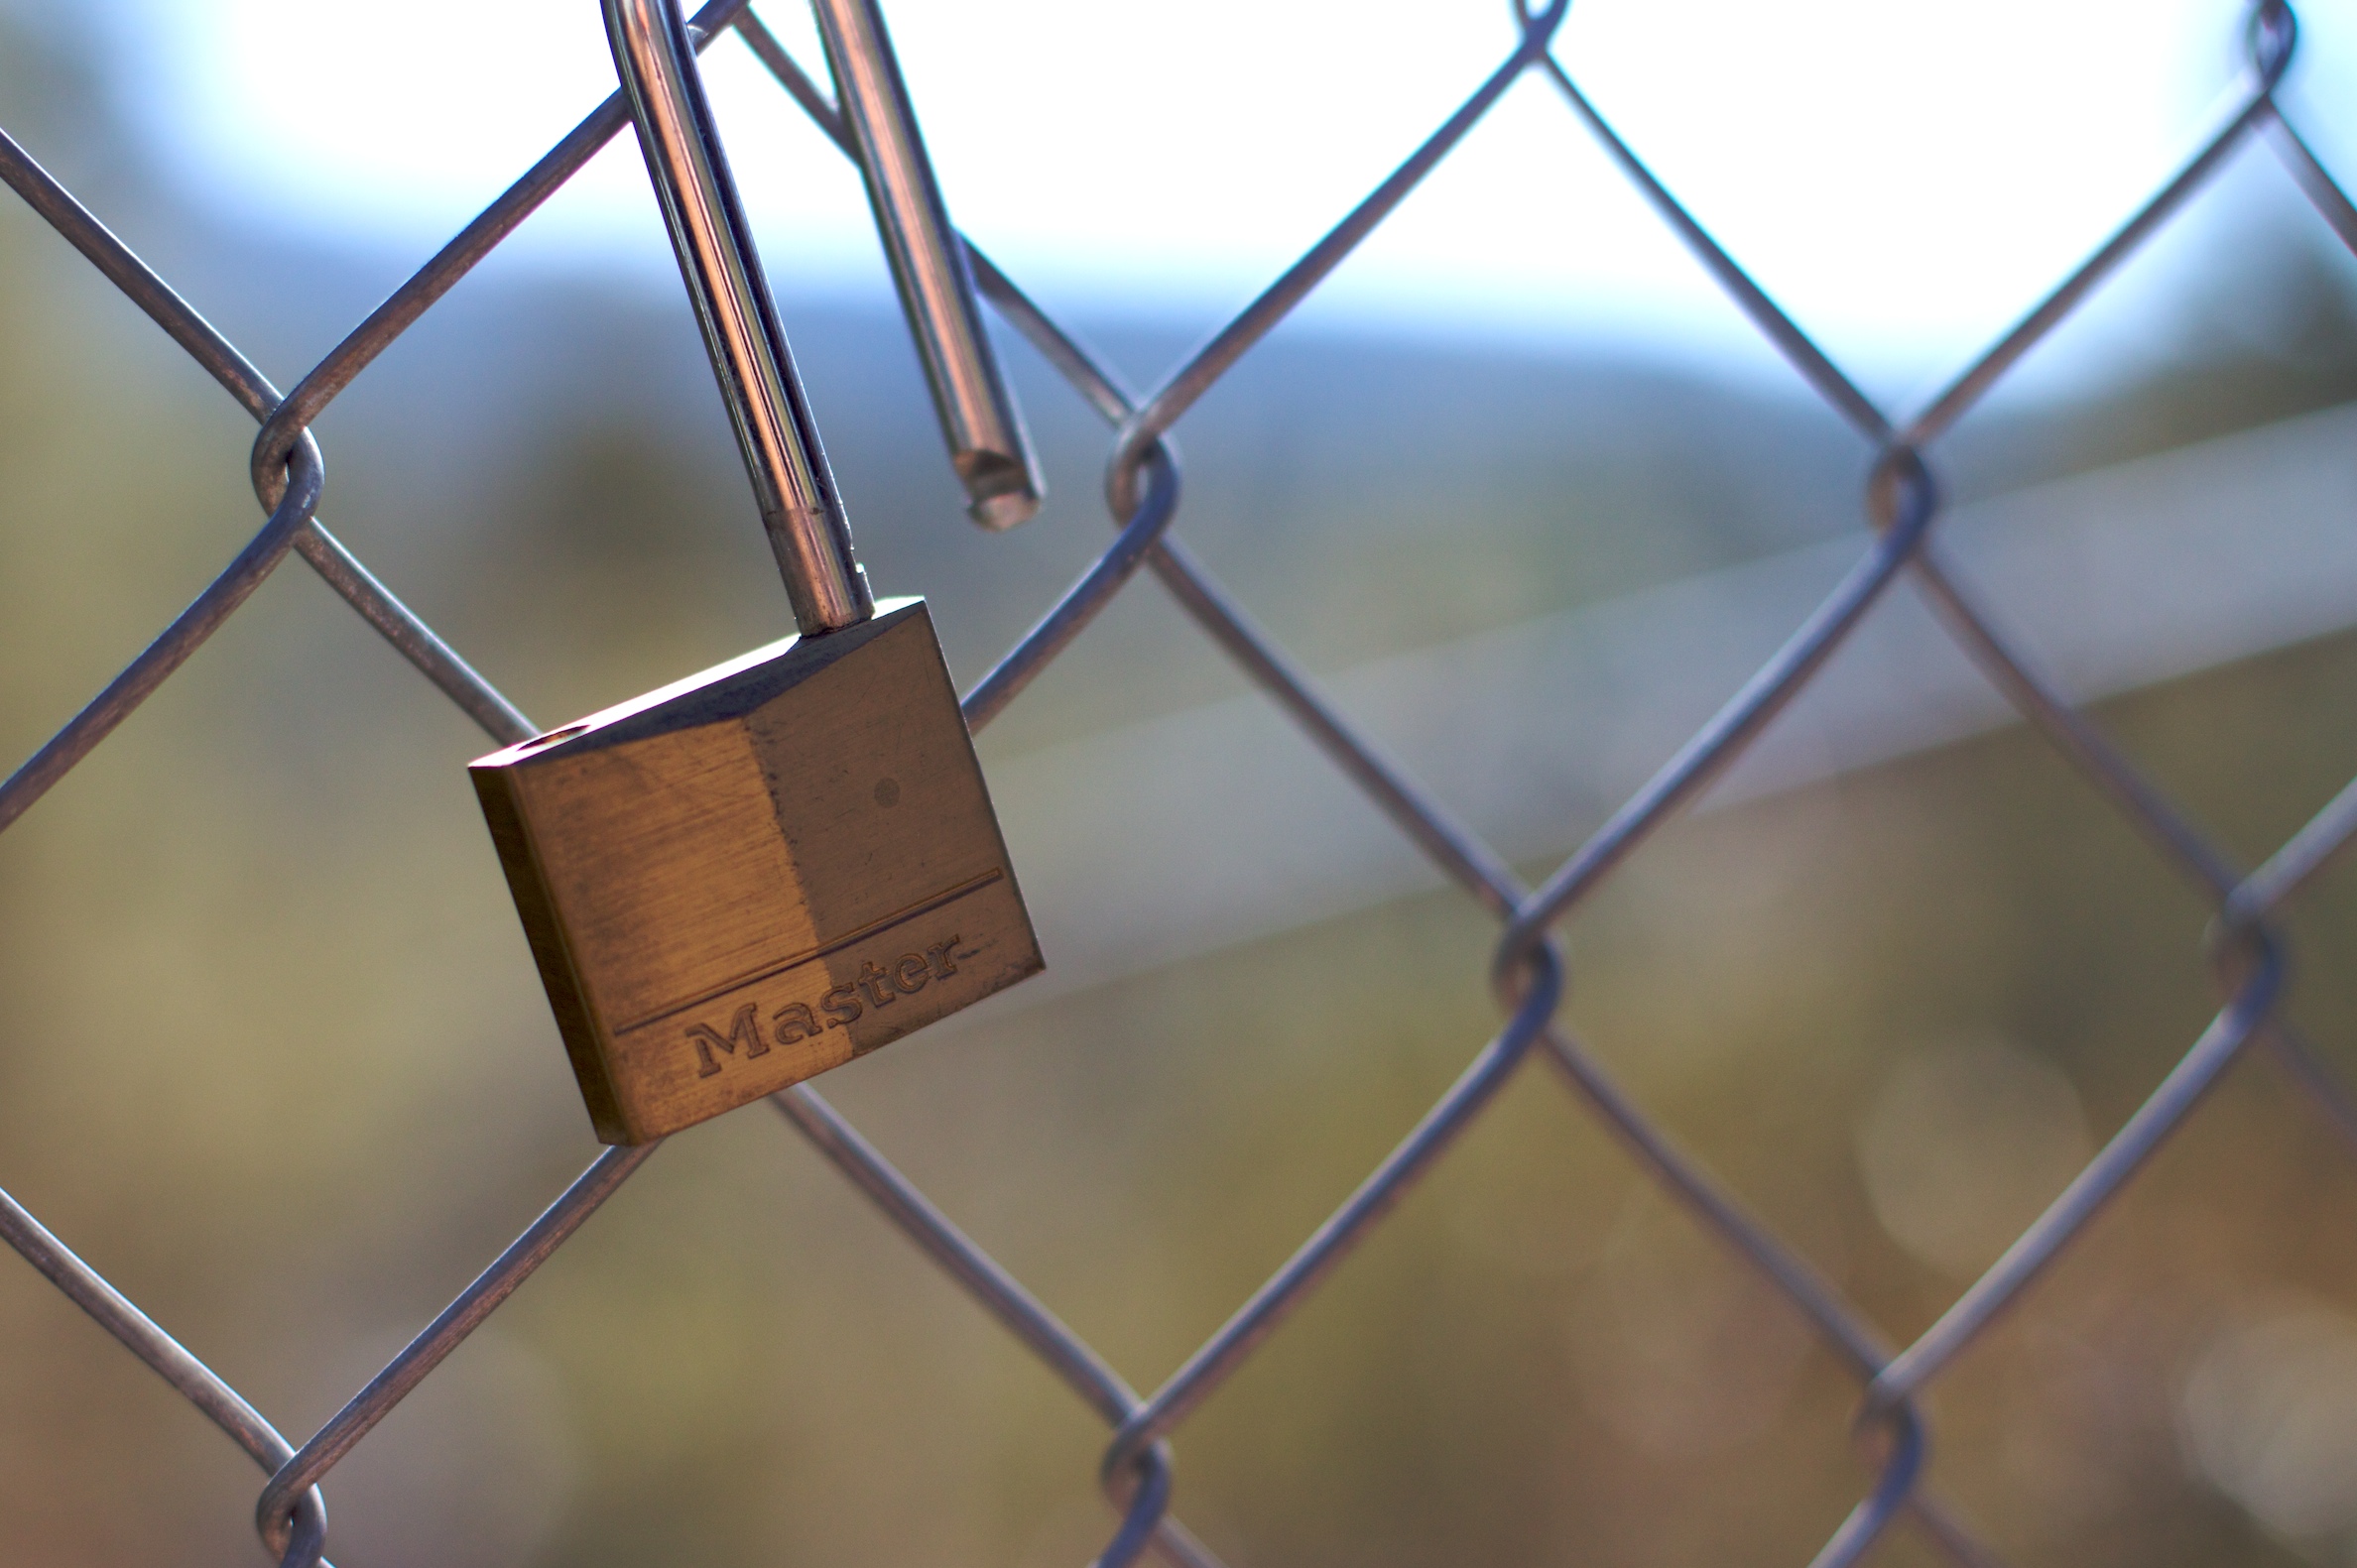
branch, light, sunlight, glass, line, blue, electricity, lighting, circle, energy, close up, net